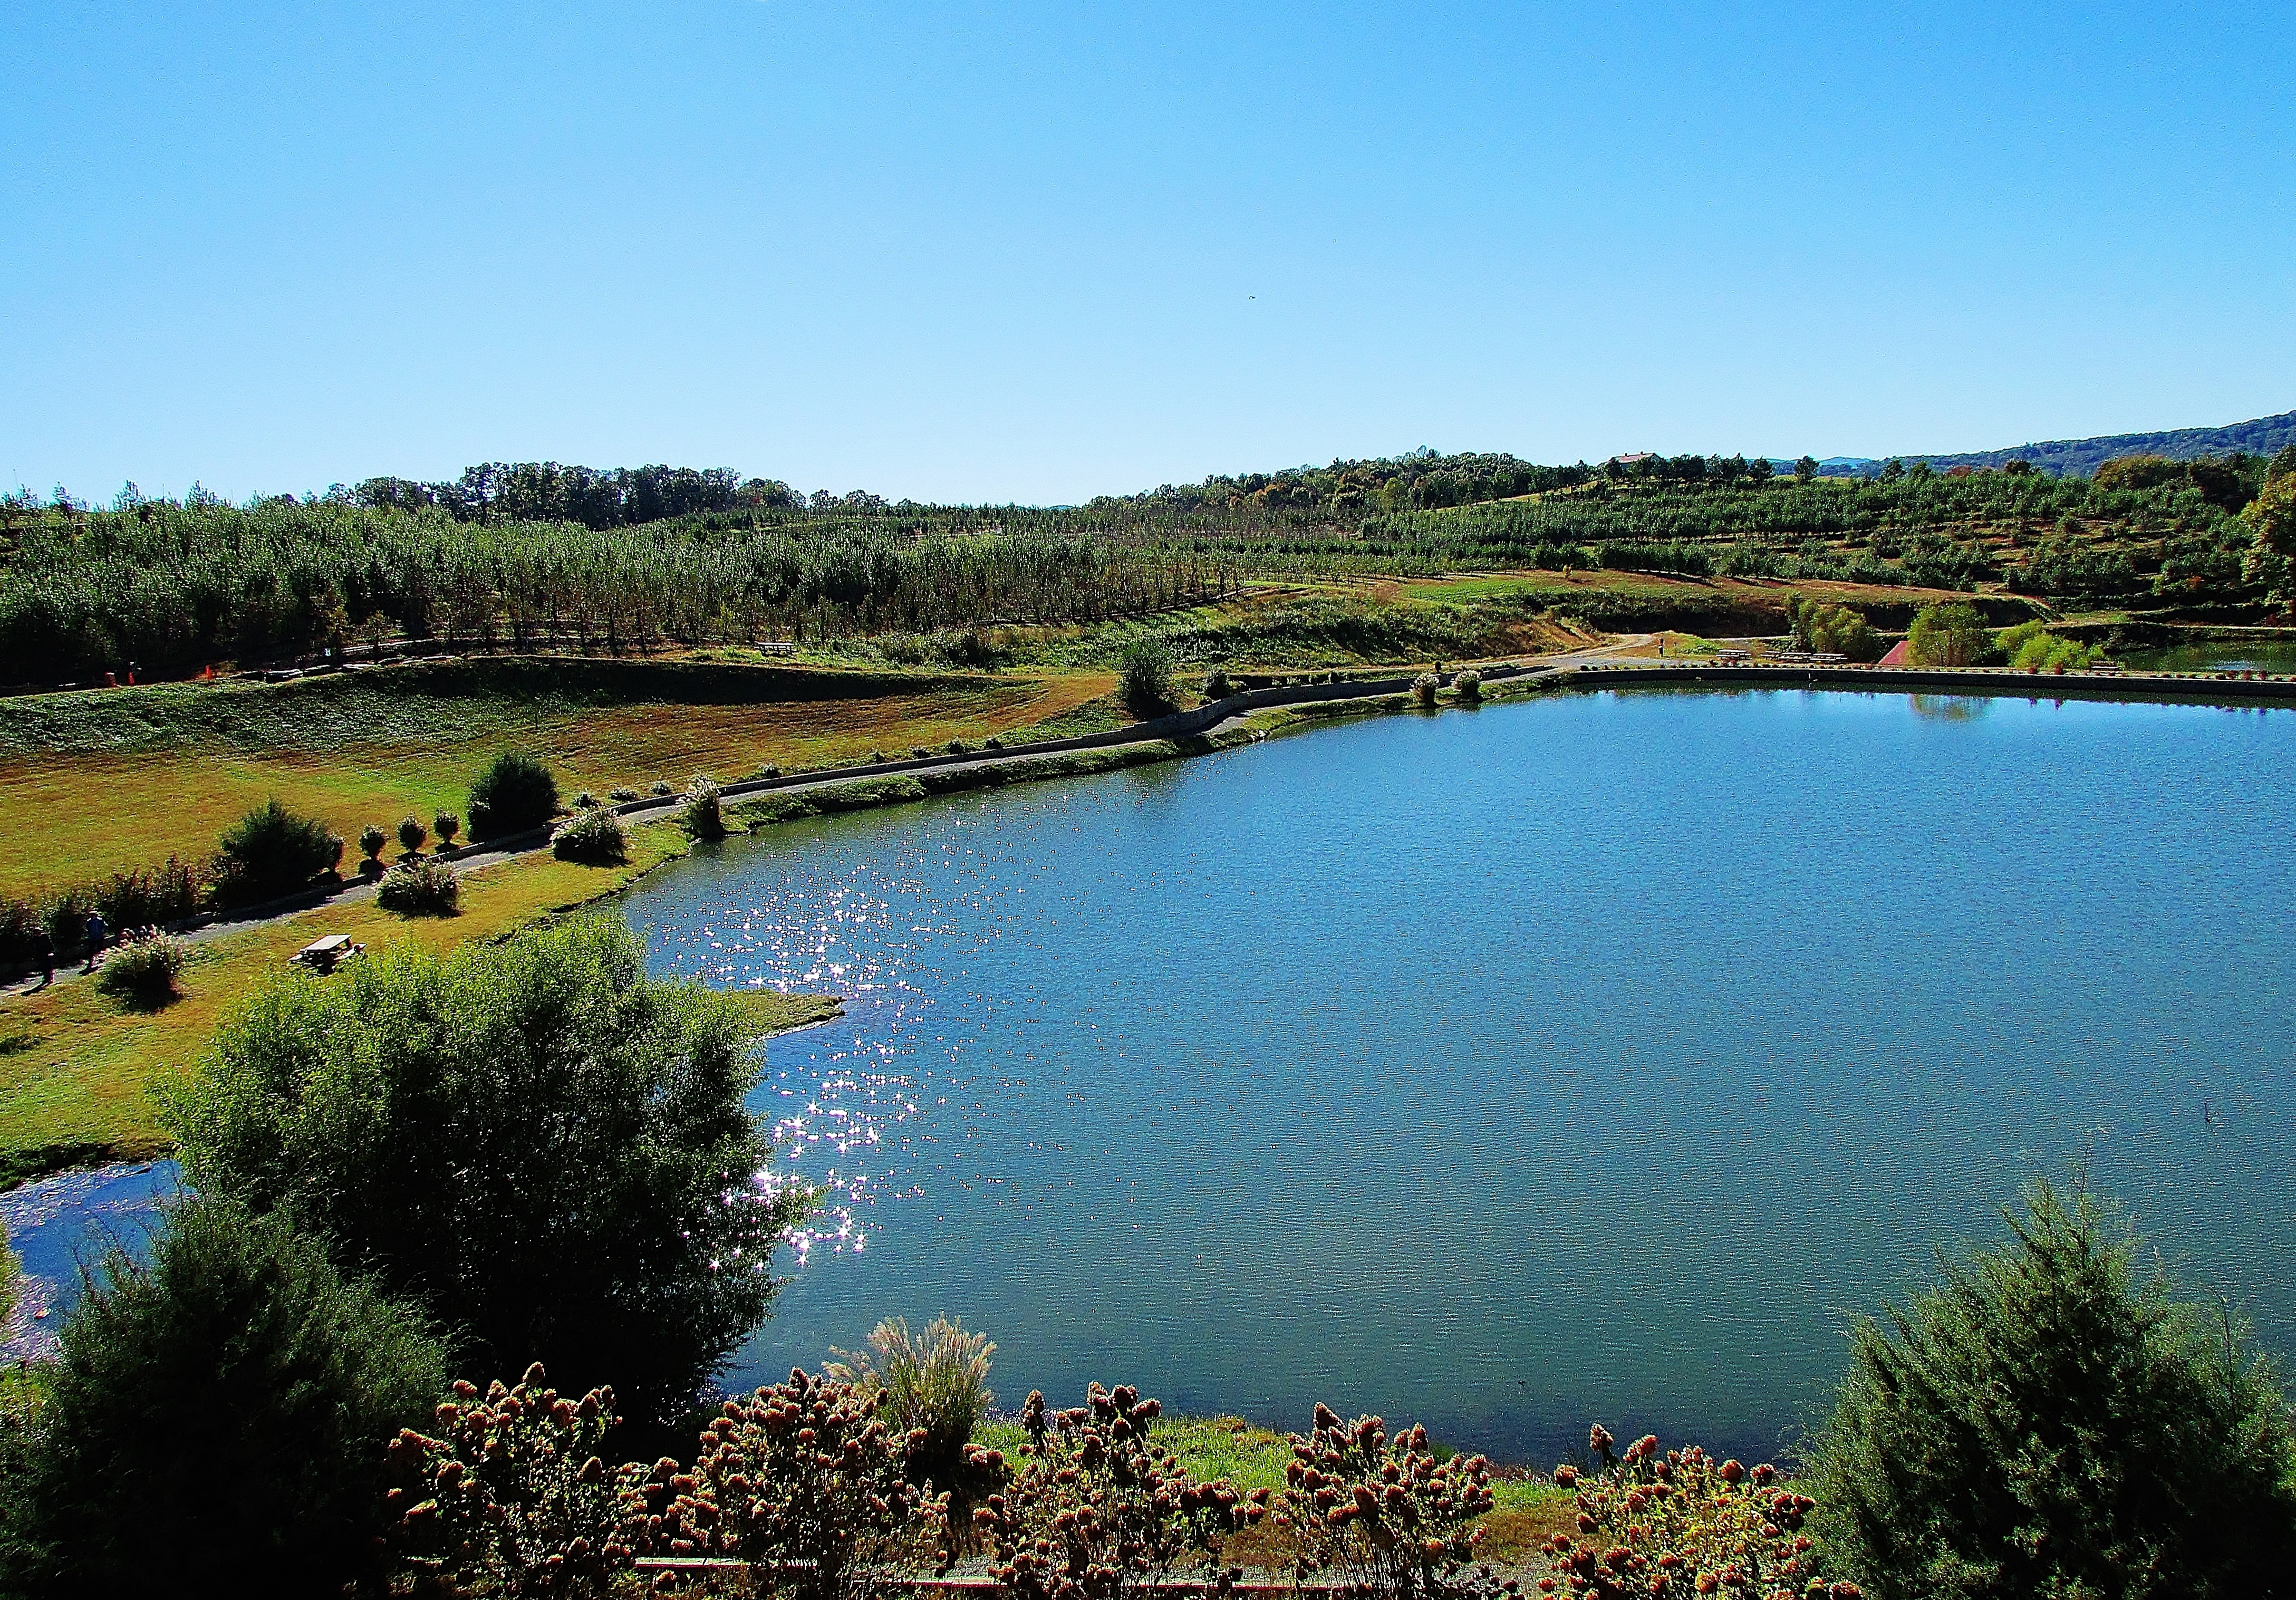
landscape, tree, water, marsh, hill, lake, river, pond, reflection, reservoir, body of water, wetland, blueridgegeorgia, rural area, aerial photography